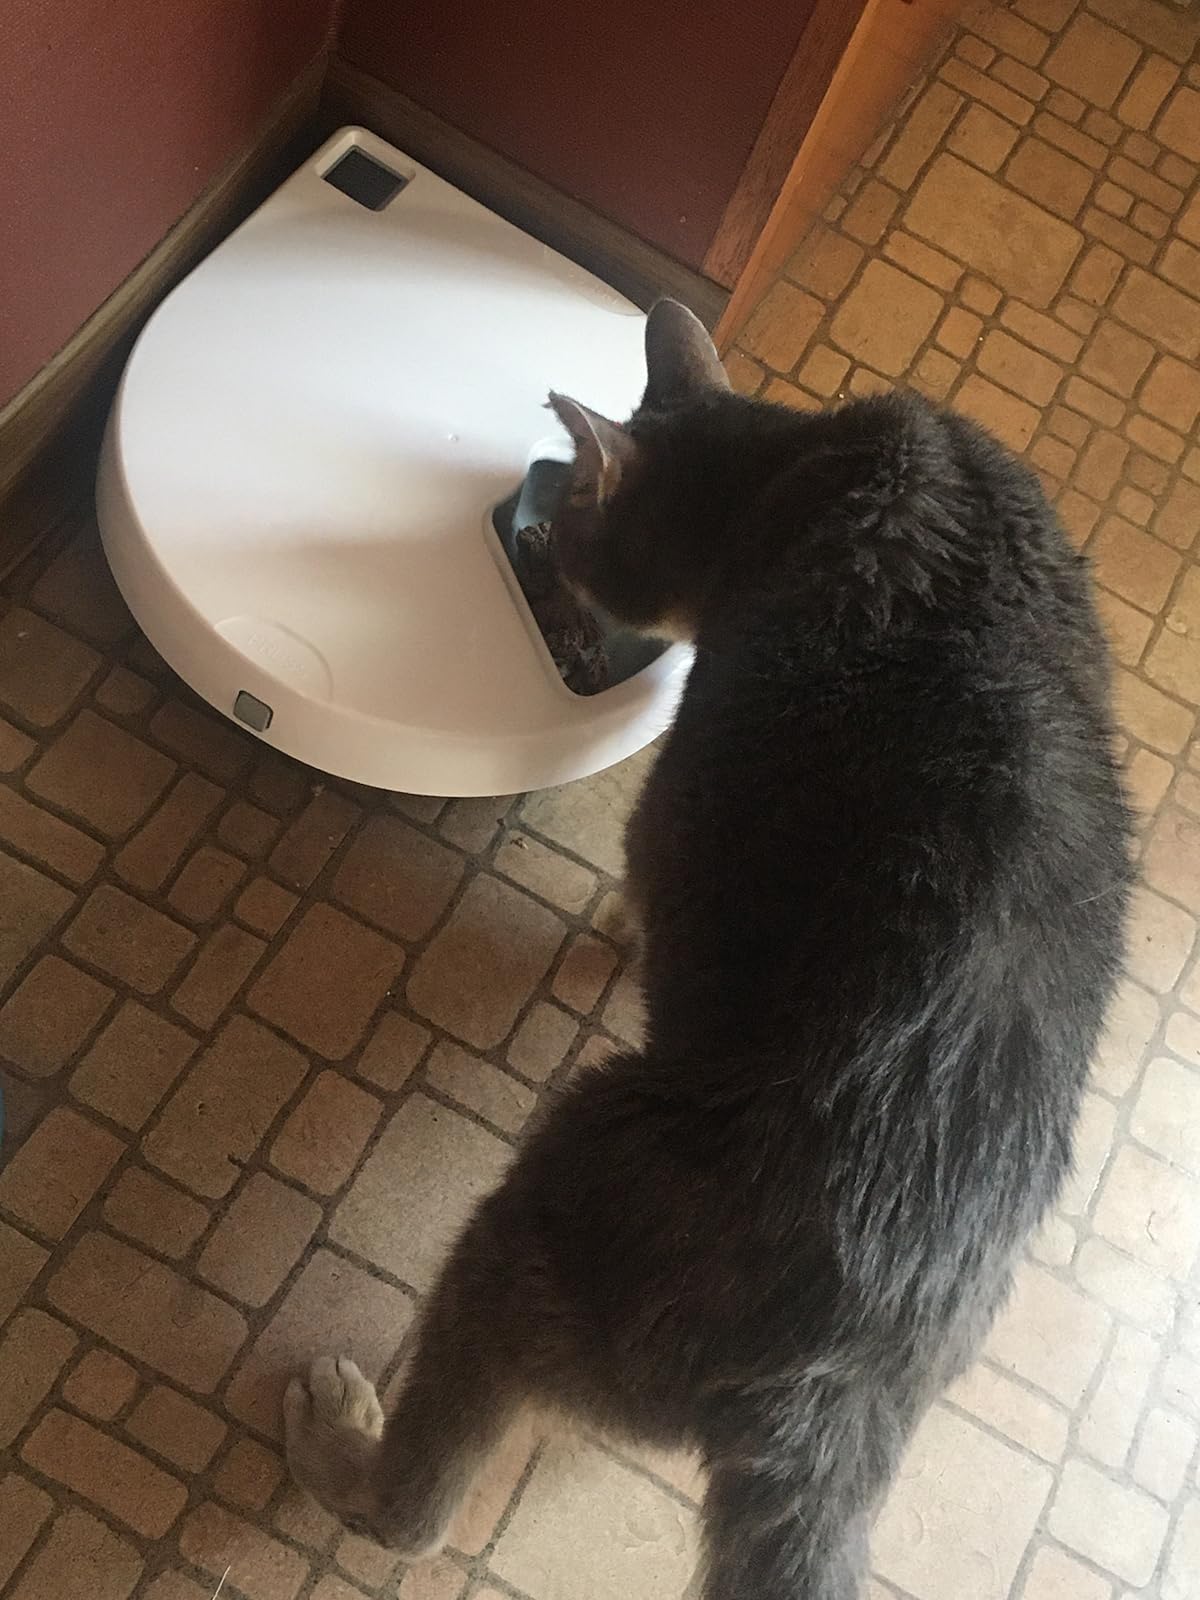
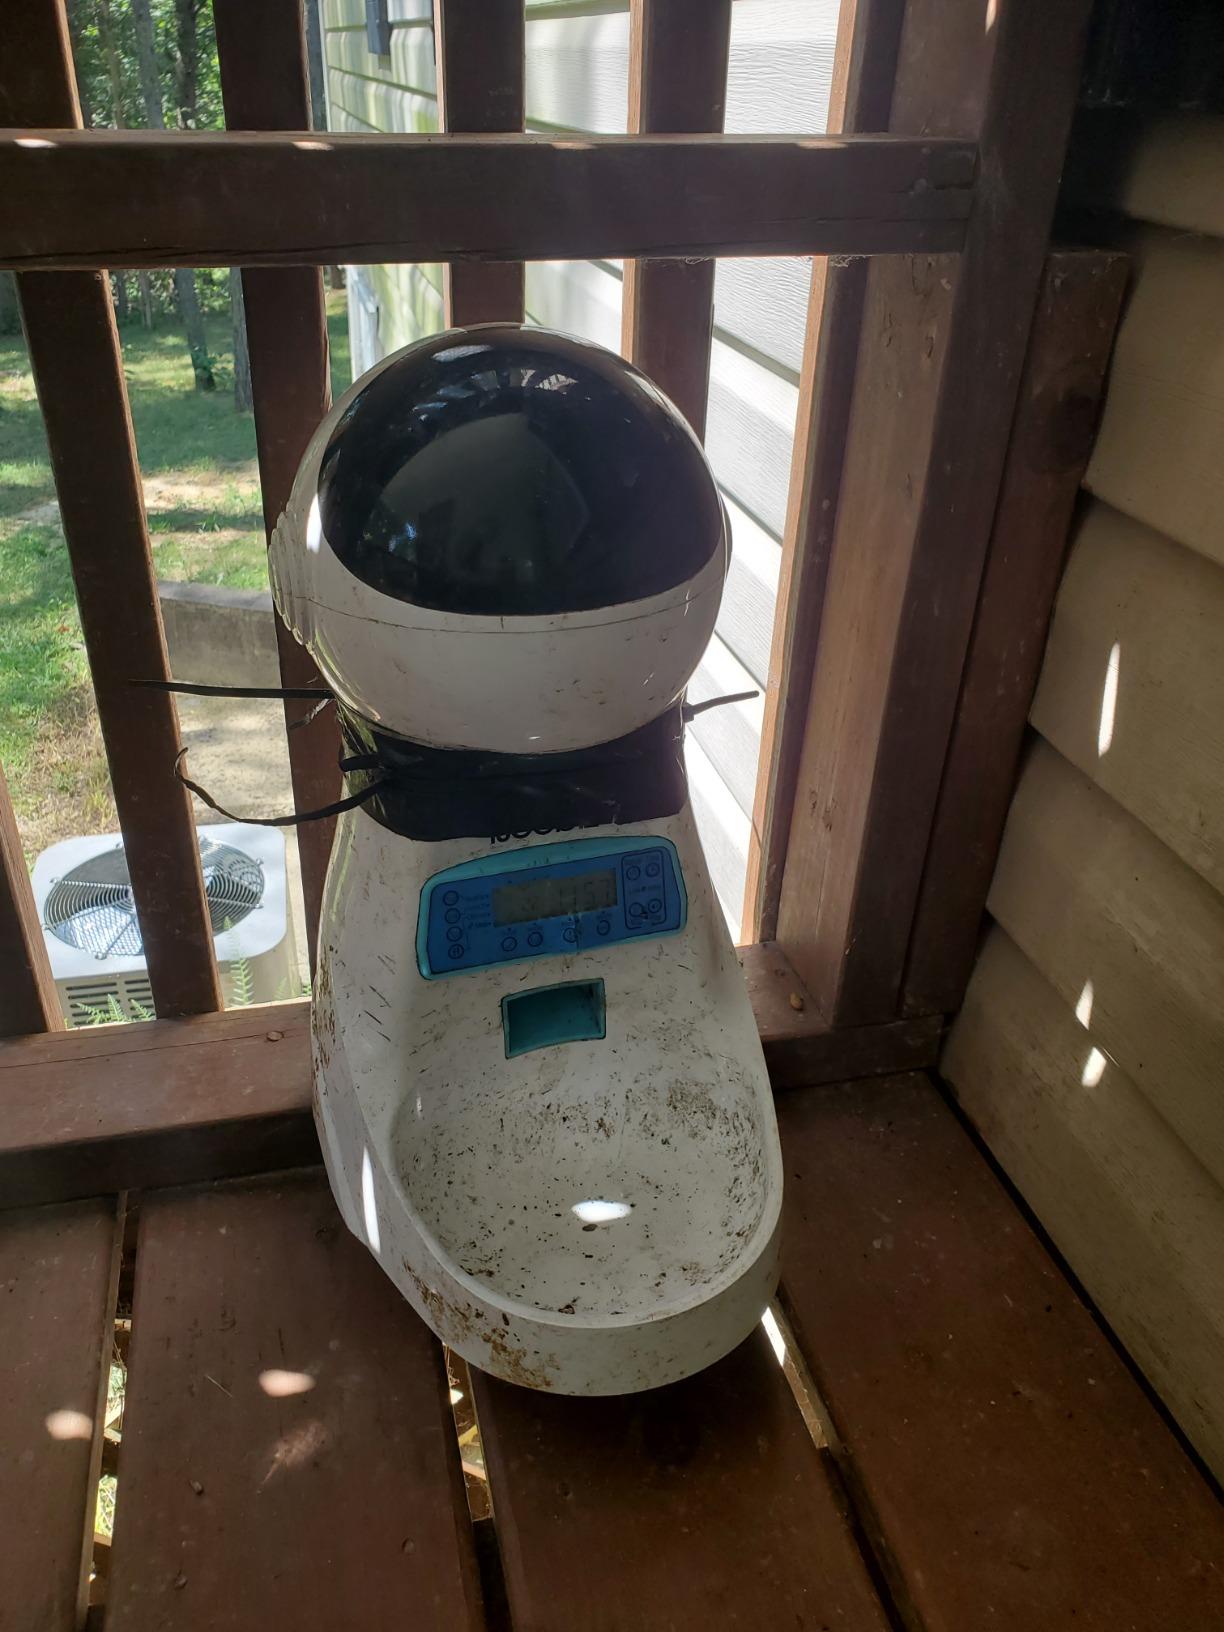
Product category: items_feeder
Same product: no